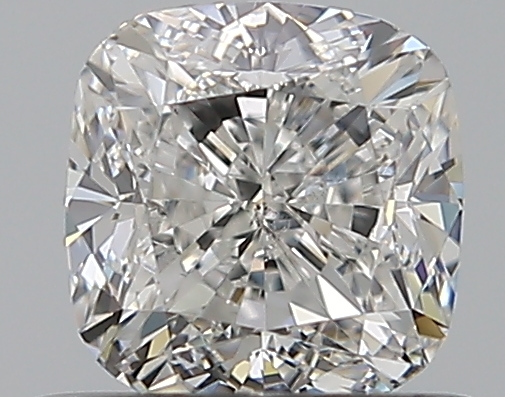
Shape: cushion
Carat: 0.7
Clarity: SI2
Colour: G
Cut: GD
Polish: EX
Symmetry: VG
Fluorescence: F
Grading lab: GIA
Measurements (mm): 4.82 x 4.7 x 3.45